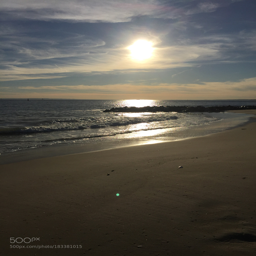
a stroll at the beach